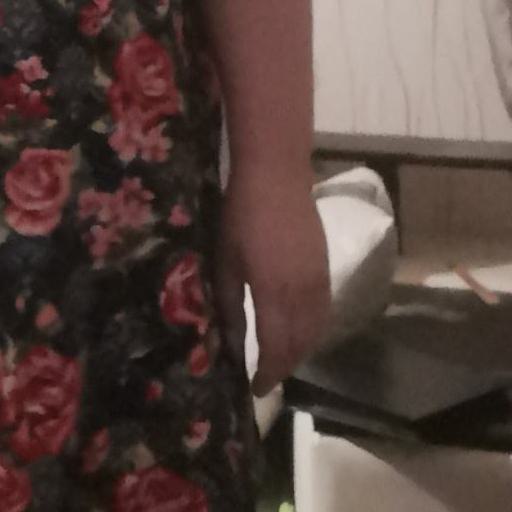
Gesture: no_gesture